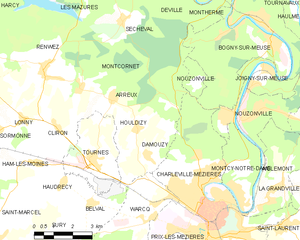
Carte des communes françaises: Damouzy